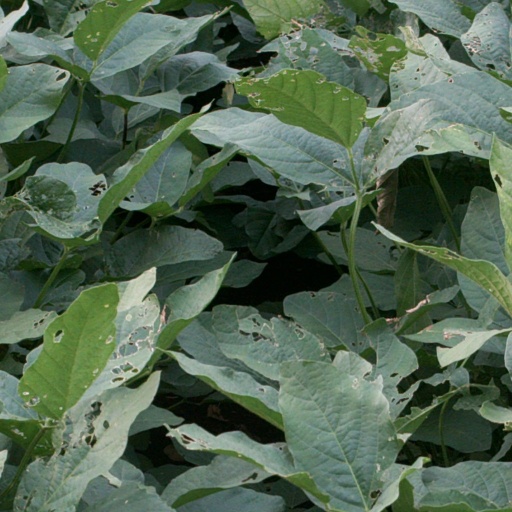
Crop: soybean